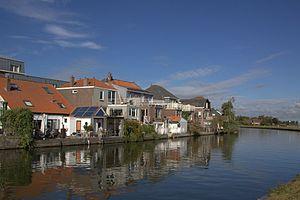
Arkel est un village néerlandais situé dans la commune de Molenlanden, en province de Hollande-Méridionale. Lors du recensement de 2017, il compte 3 445 habitants.